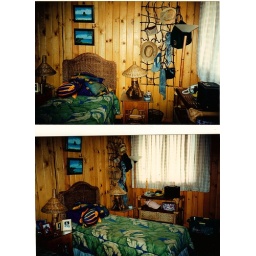
Girls' dorm room from &amp;quot;Baywatch Hawaii&amp;quot; TV show 1999-2001. Location built on top existing building in Haleiwa.